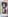
Number: 8